The Fate of the Furious

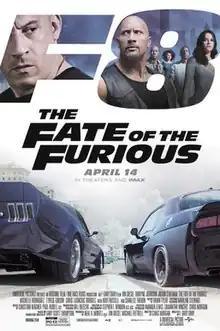
Theatrical release poster

The Fate of the Furious (also known as F8 or Fast & Furious 8) is a 2017 action film directed by F. Gary Gray and written by Chris Morgan. It is the sequel to "Furious 7" (2015) and the eighth installment in the "Fast & Furious" franchise. The film stars Vin Diesel as Dominic Toretto, alongside Dwayne Johnson, Jason Statham, Michelle Rodriguez, Tyrese Gibson, Chris "Ludacris" Bridges, Scott Eastwood, Nathalie Emmanuel, Elsa Pataky, Kurt Russell, and Charlize Theron. In the film, Dom has settled down with his wife Letty Ortiz, until cyberterrorist Cipher (Theron) coerces him into working for her and turns him against his team, forcing them to find Dom and take down Cipher.